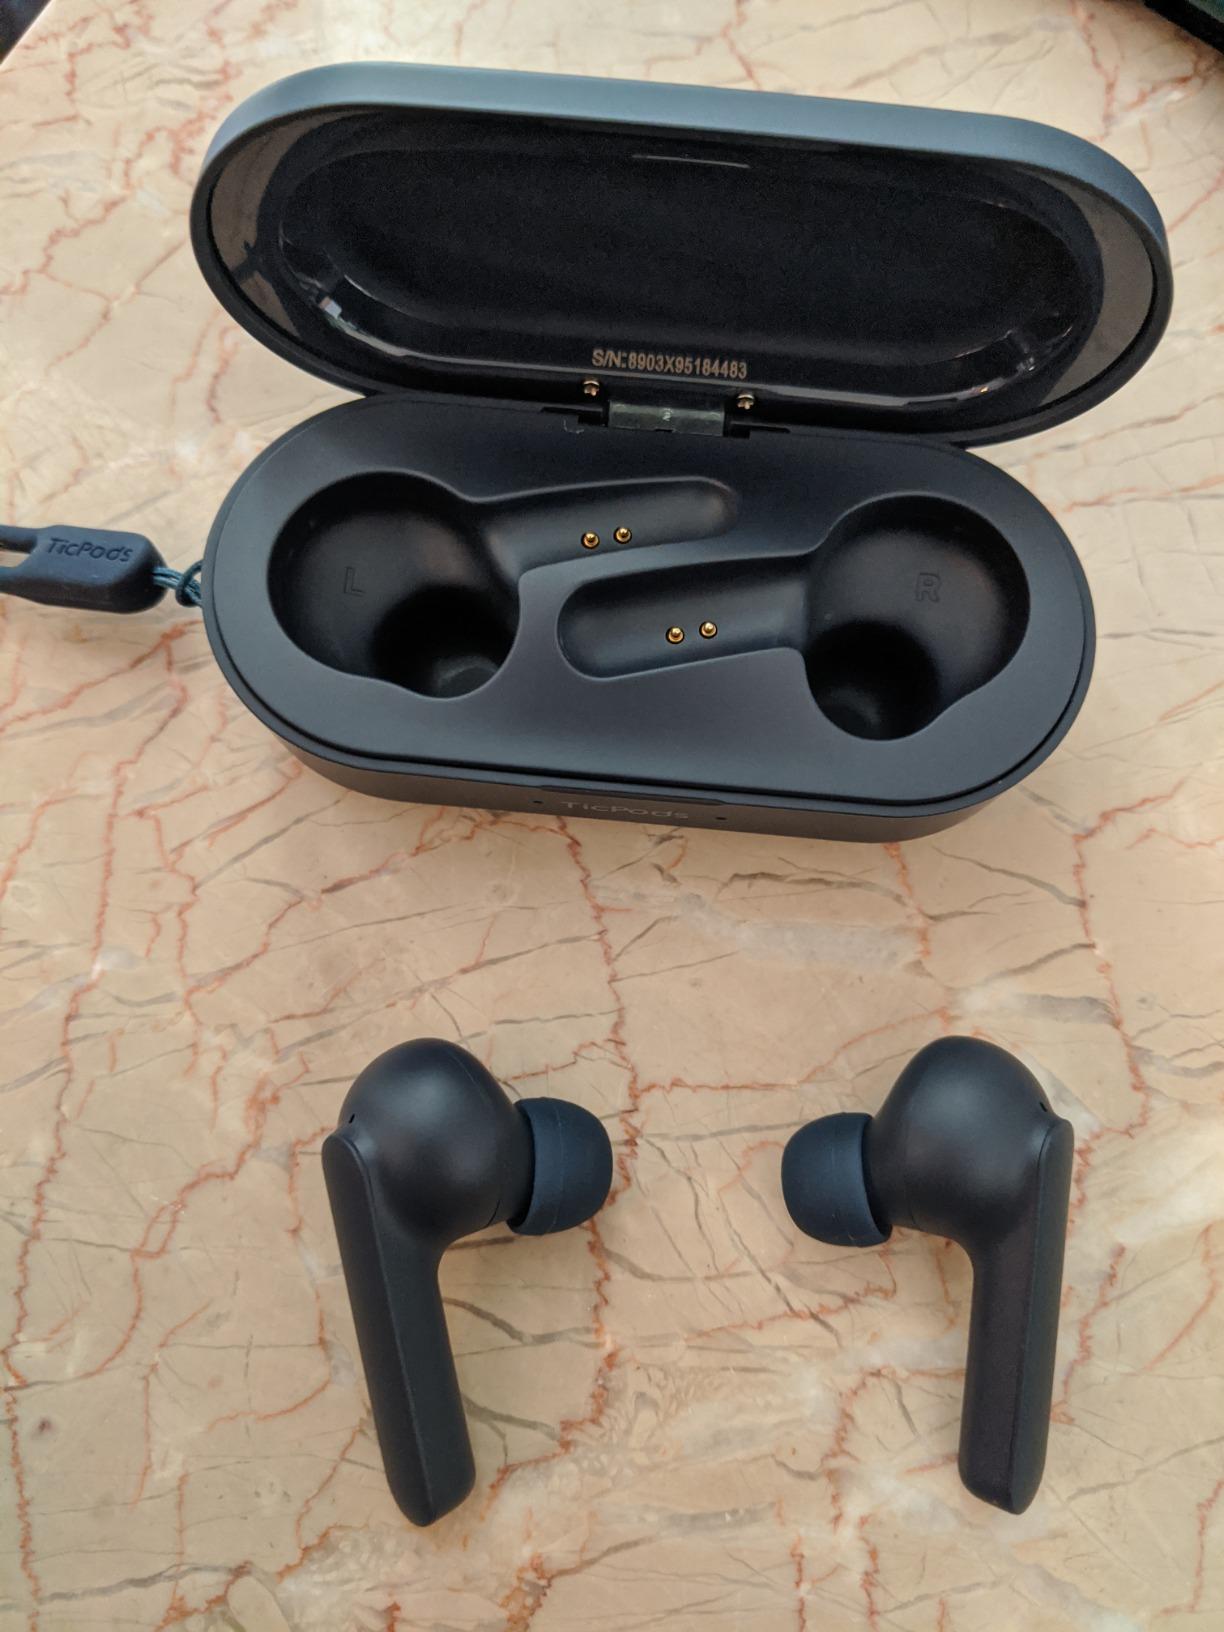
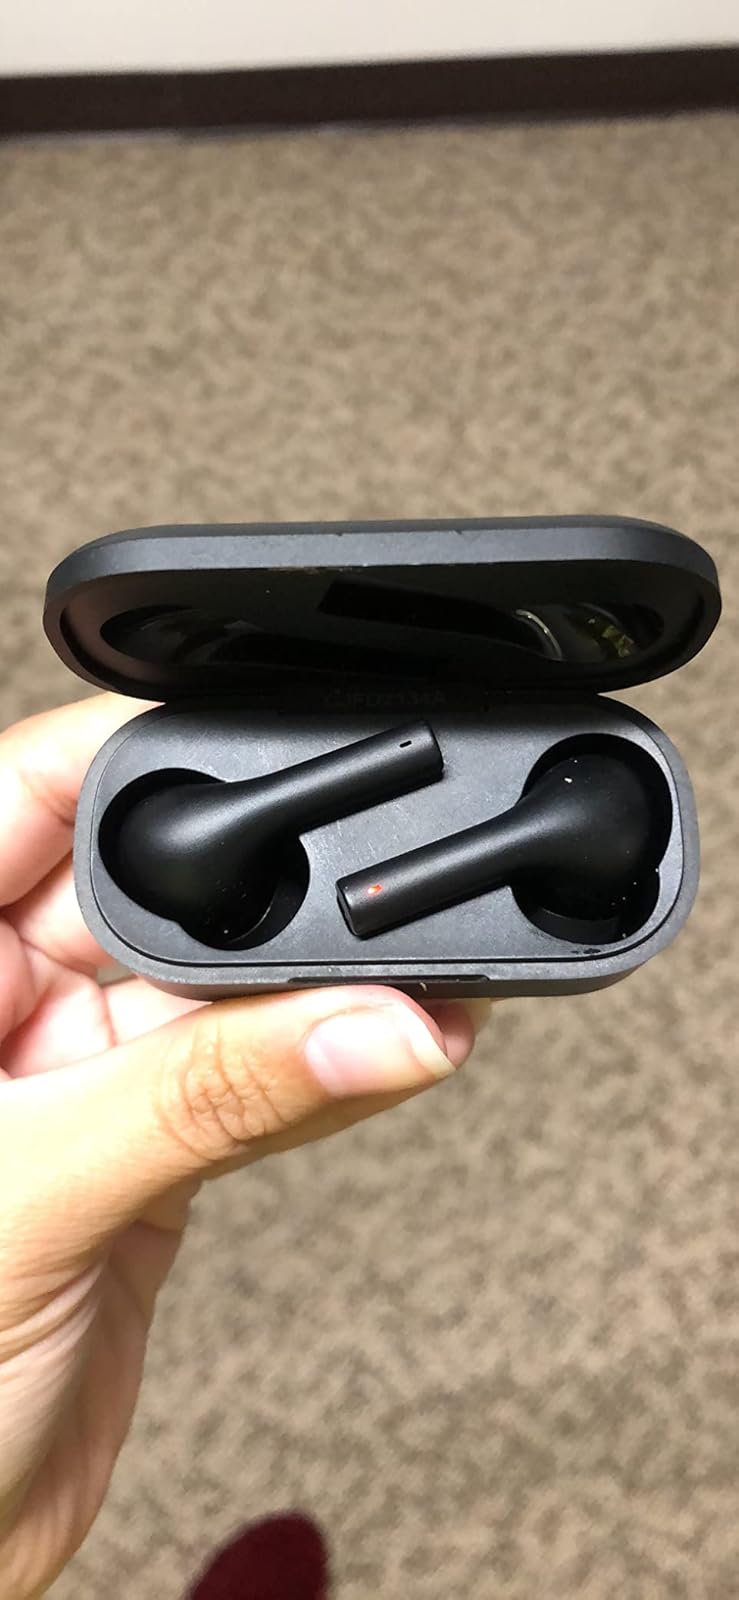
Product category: earbuds
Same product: no